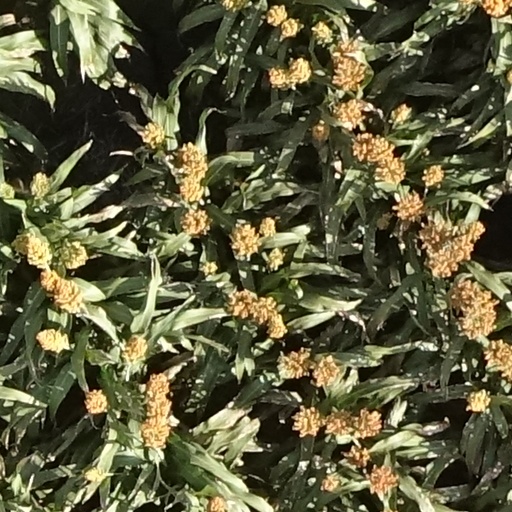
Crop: sorghum